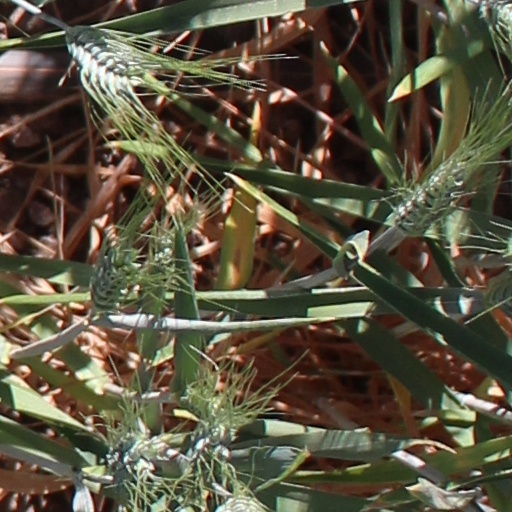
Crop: wheat